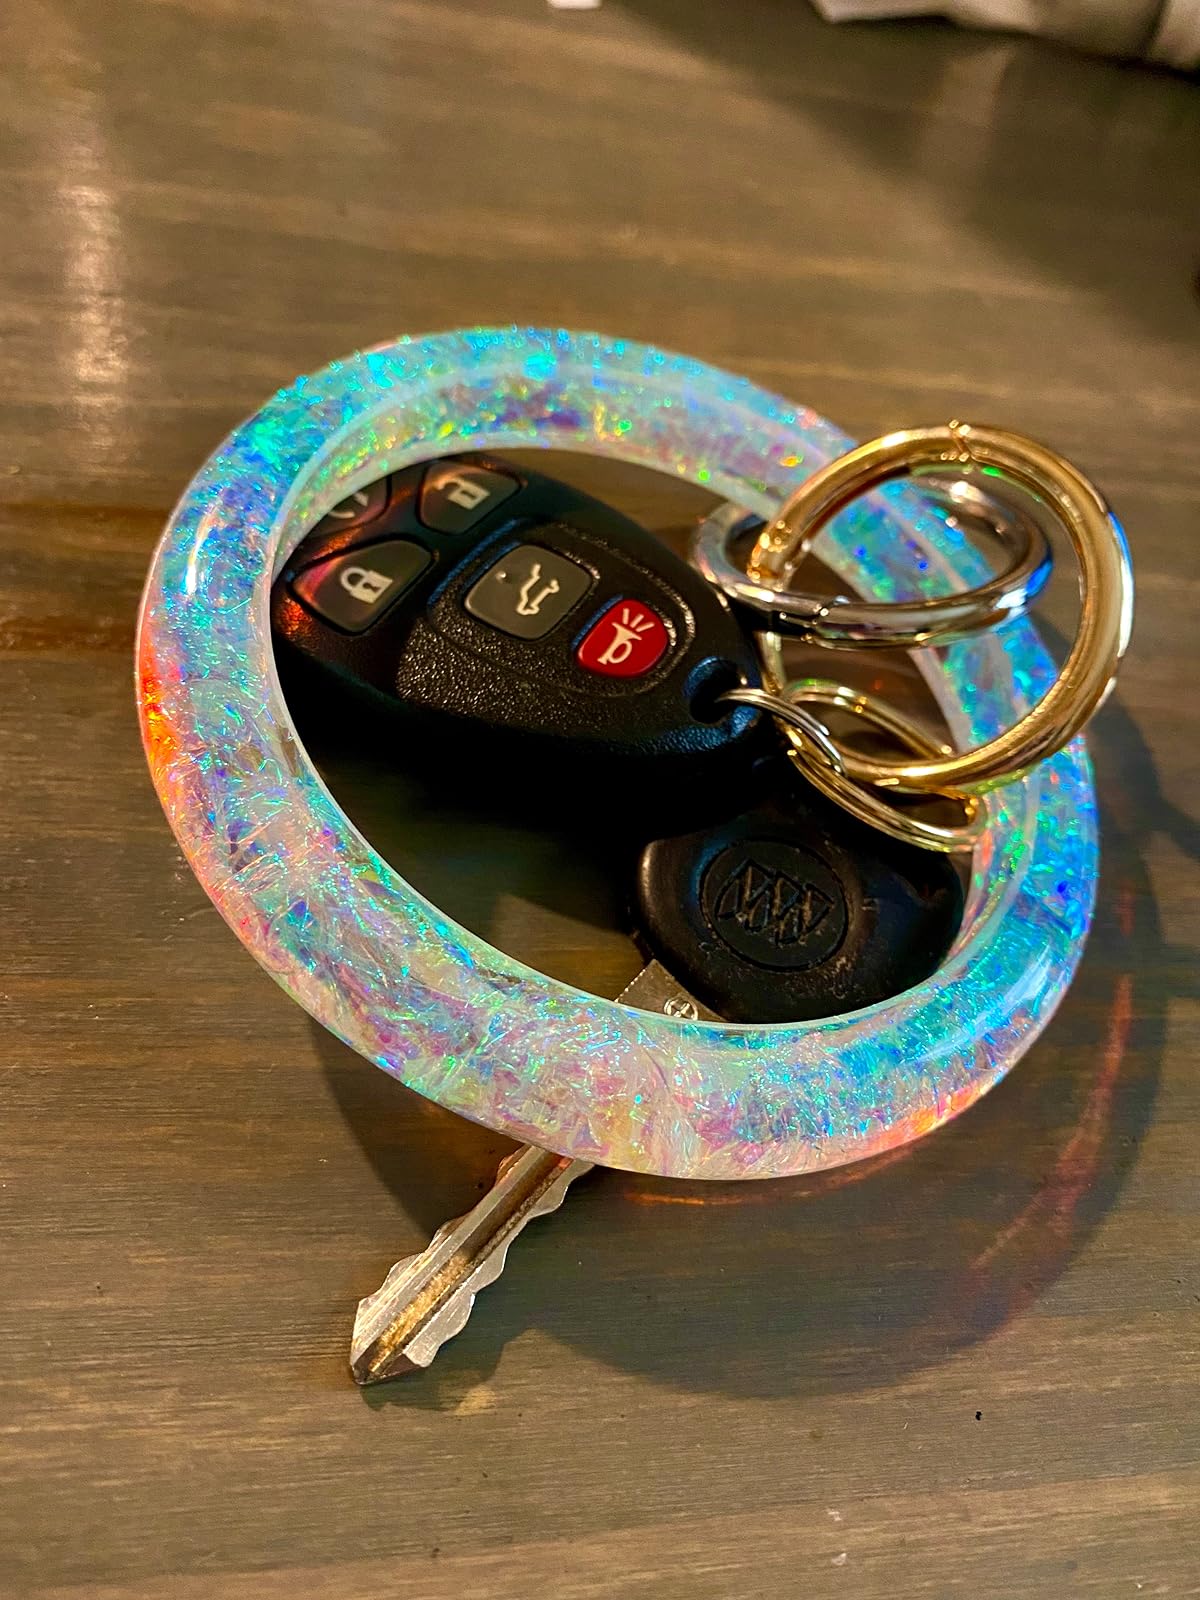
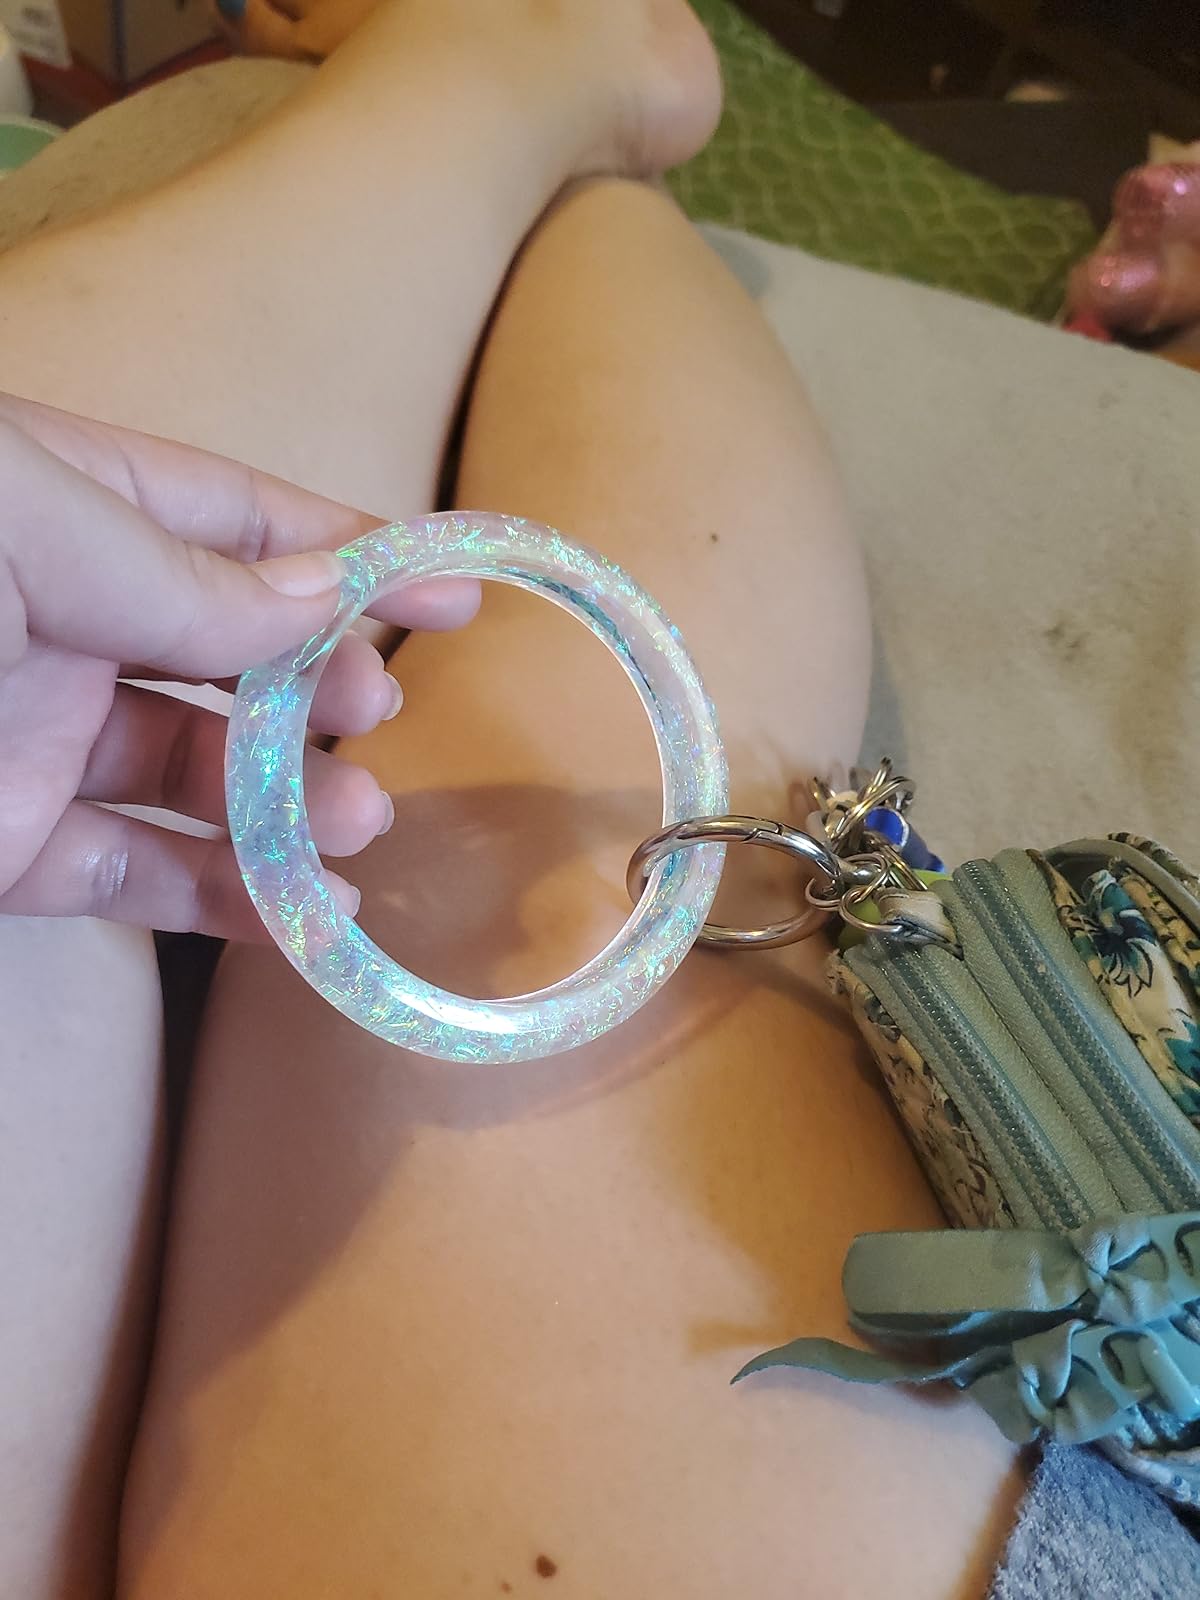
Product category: accessories_keychain
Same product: yes